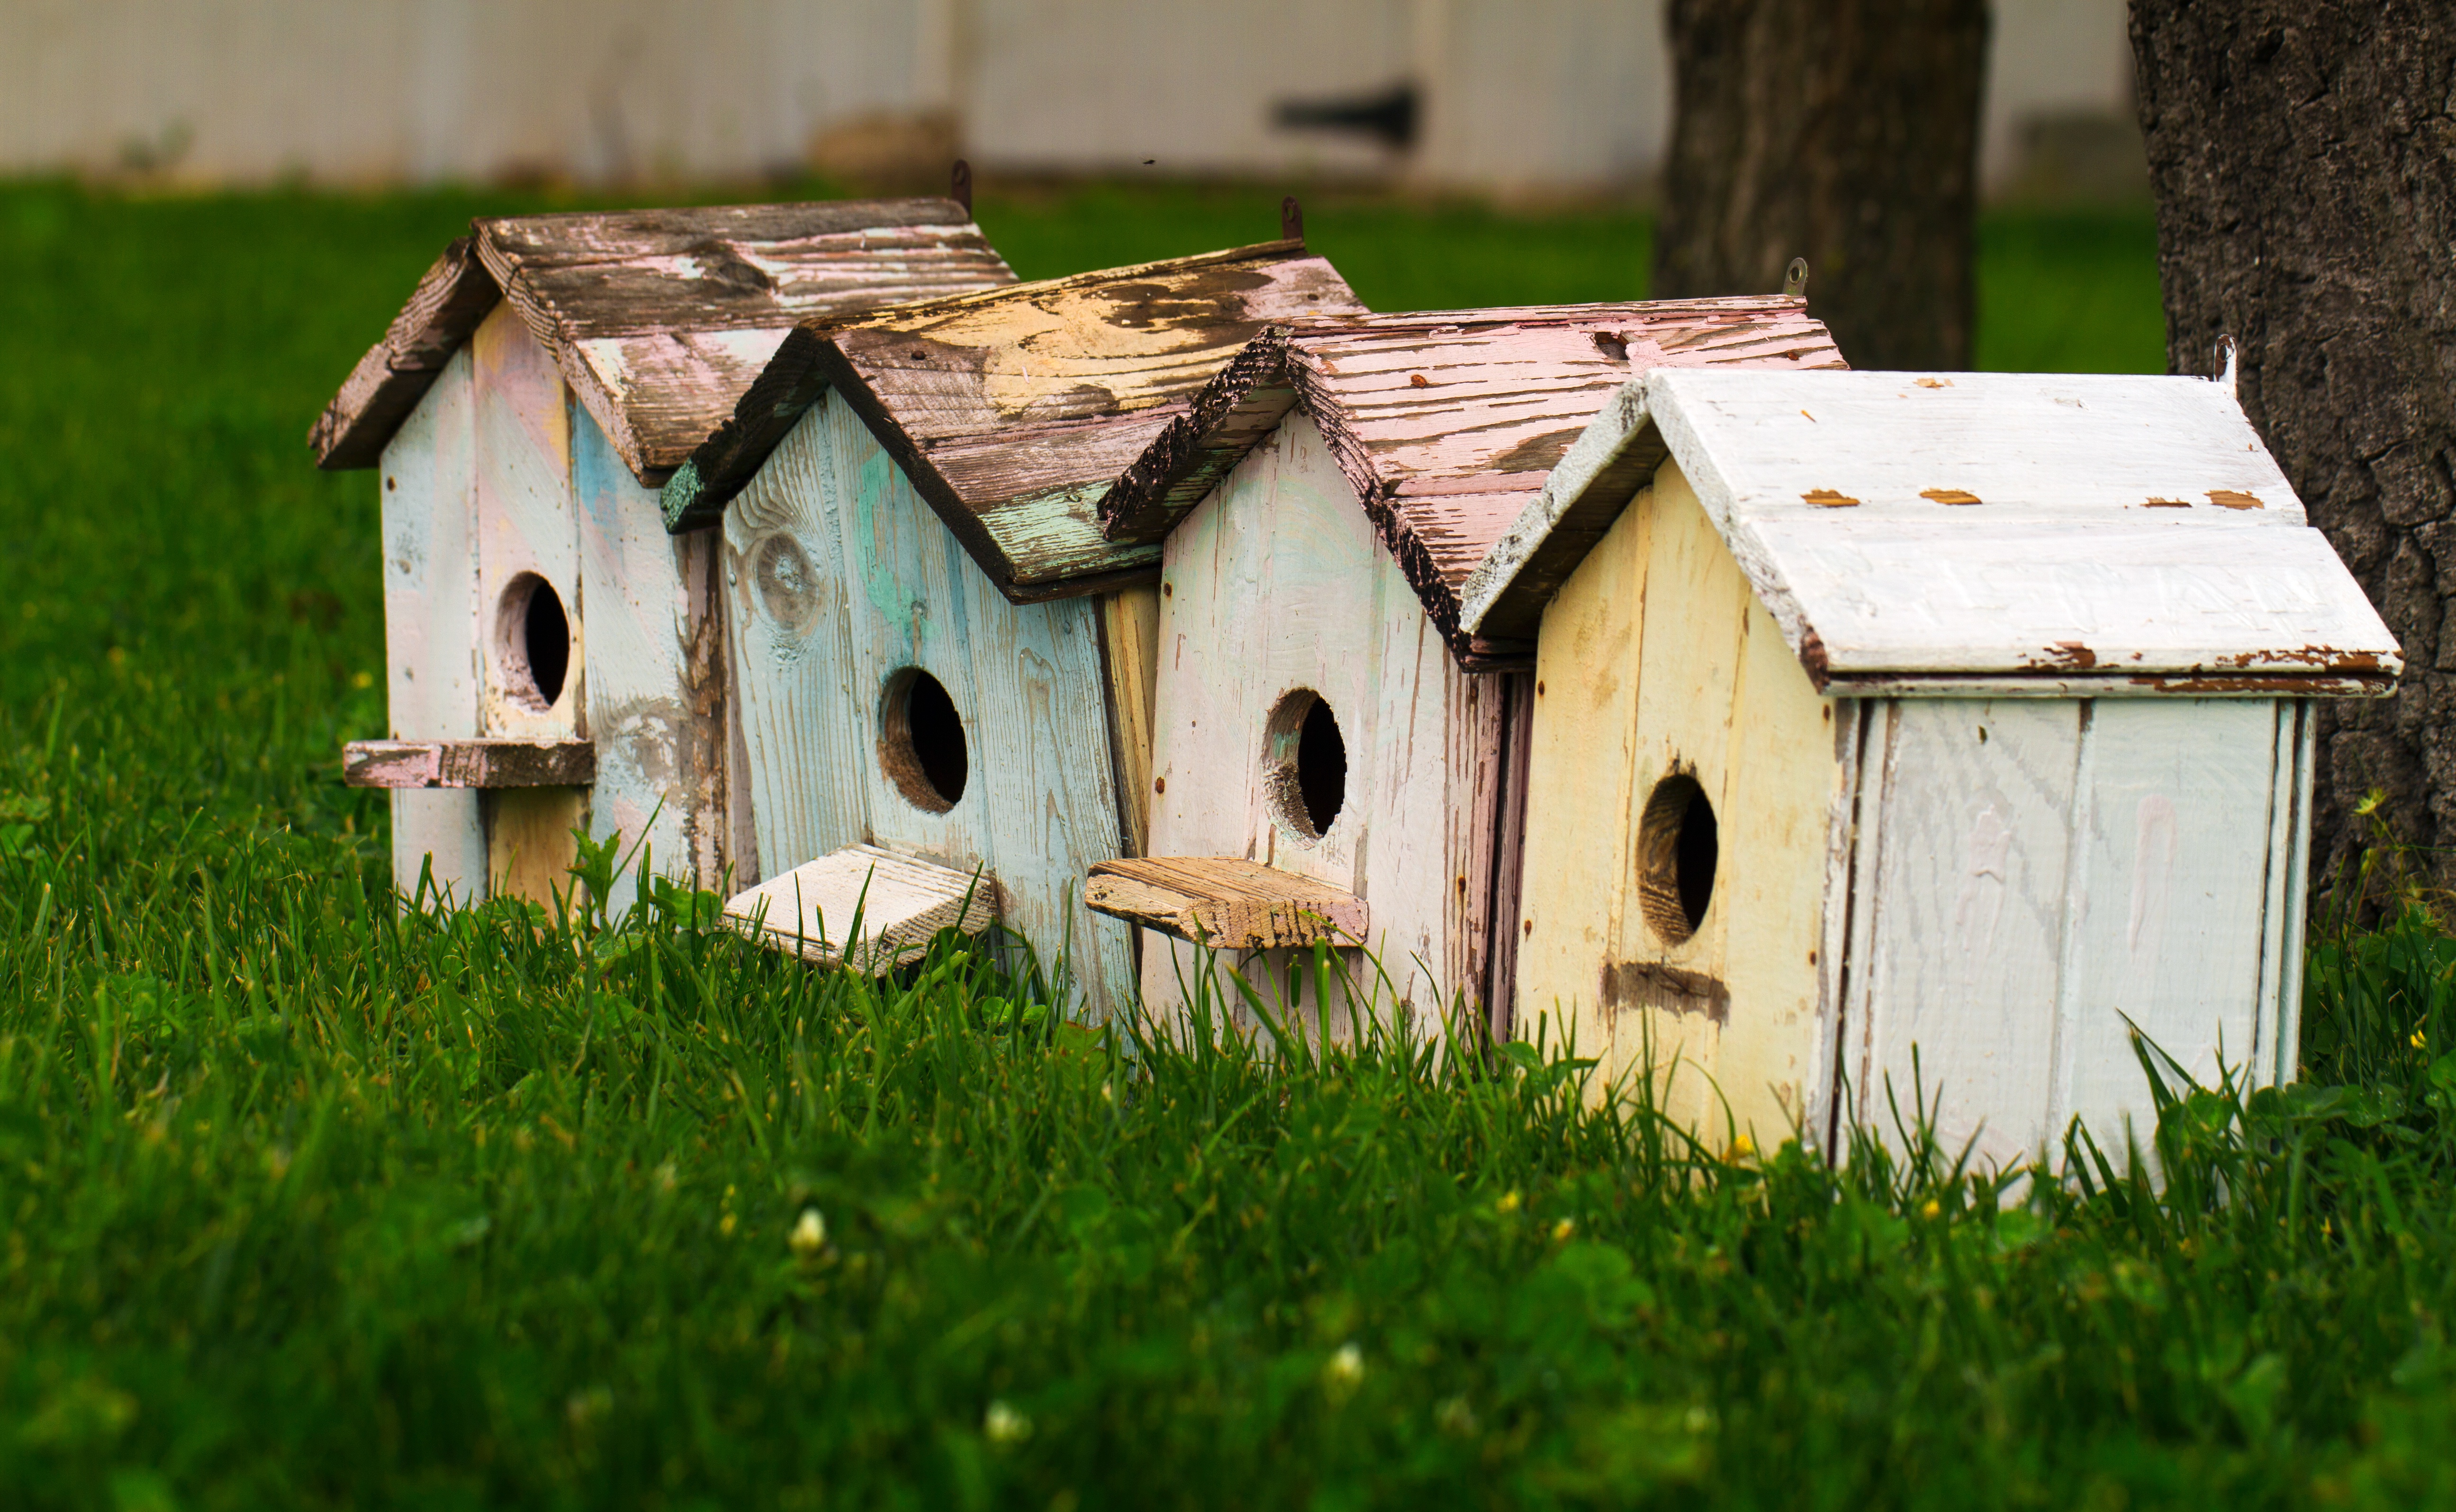
wood, farm, house, building, shed, hut, shack, green, cottage, agriculture, outhouse, birdhouse, rural area, outdoor structure